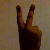
The image shows a hand gesture representing the number 2 in Indian Sign Language.